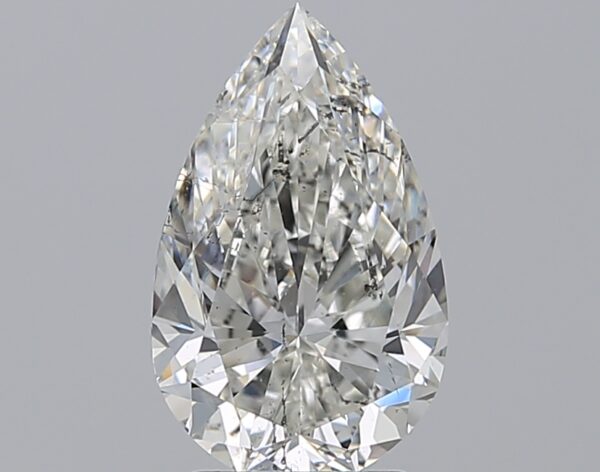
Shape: pear
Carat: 2.33
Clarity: SI2
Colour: I
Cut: EX
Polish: EX
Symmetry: EX
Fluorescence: F
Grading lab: GIA
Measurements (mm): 11.75 x 7.27 x 4.57